Spectral band

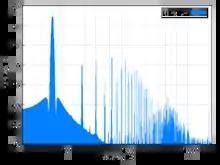
A spectrum with various bands

Spectral bands are regions of a given spectrum, having a specific range of wavelengths or frequencies. Most often, it refers to electromagnetic bands, regions of the electromagnetic spectrum.